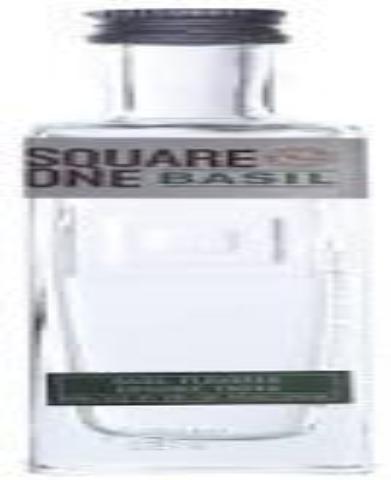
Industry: Food